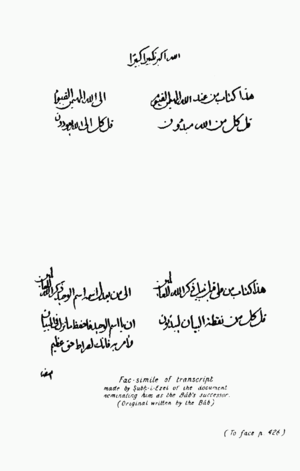
Le babisme ou la foi babie est un mouvement religieux réformateur et millénariste fondé en Iran le 23 mai 1844, par un jeune commerçant de la ville de Chiraz, nommé Sayyid ʿAlī Muḥammad Šīrāzī et surnommé le Bāb.
Sayyid ʿAlī Muḥammad Šīrāzī, était un marchand de Chiraz, en Iran, qui en 1844 déclara être une manifestation nouvelle de Dieu et le mahdi attendu par les musulmans. Il prit dès lors le titre de Bāb, qui signifie « porte » en arabe, et fonda une nouvelle religion indépendante de l’islam appelée babisme, ce qui lui valut d'être fusillé en 1850 à Tabriz.
Ṣubḥ-i Azal, ce qui signifie en arabo-persan « Aurore de l’Éternité », est le titre de Mīrzā Yaḥyā Nūrī qui fut le successeur du Bāb et le chef du Peuple du Bayān.